Donald Van Norman Roberts

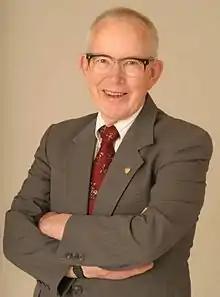
c. 2000

Roberts worked at Dames & Moore from 1951 to 1987. His early work involved developing new approaches to analyzing and designing foundations for buildings constructed over soft compressible soils which exhibited the extreme effects of weakness and subsidence. He also studied landslides, soil responses to earthquakes, and expansive soils. In 1961, Roberts became a partner of Dames & Moore.